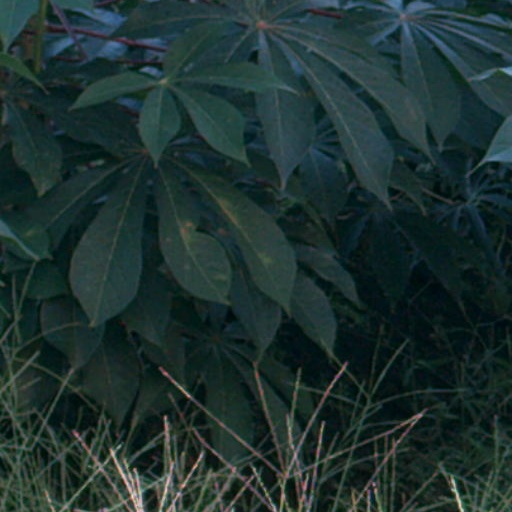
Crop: cassava